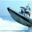
Label: ship